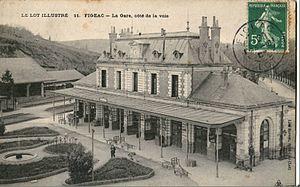
Caret postale ancienne éditée par Librairie Baudel à Saint-Céré, collection Le Lot illustré, n°11